A Better Life (film)

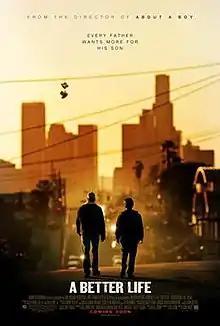
Theatrical release poster

A Better Life is a 2011 American drama film directed by Chris Weitz and written by Eric Eason, based on a story by Roger L. Simon. It stars Demián Bichir as an undocumented immigrant gardener in Los Angeles who, along with his teenage son, attempts to find his stolen truck.